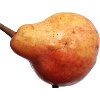
Label: Pear Red 1